Stephen Vogt

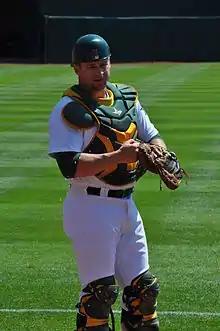
Vogt before a game for the Oakland Athletics on August 21, 2013, against the Seattle Mariners.

Through July 22, Vogt was batting .325 with 12 home runs and 57 RBI in Sacramento, having played a career-high 71 games as catcher. He was named the Pacific Coast League player of the week on July 23, which capped a week in which he had four home runs in six games. Vogt was called back up to Oakland again on July 25 after Jaso was placed on the disabled list due to a concussion. Jaso did not return for the season, leaving Vogt the sole left-handed-hitting catcher on the roster, sharing playing time with right-handed Derek Norris and Kurt Suzuki. The A's won the next four games with Vogt catching, making a total of eight consecutive wins in the first games with Vogt as catcher. Vogt hit his first career major league triple on August 31 in a 2–1 win over his former team, the Tampa Bay Rays. In the month of August, Vogt batted .328 over 56 at-bats. He finished September hitting 4 for 26 in his final 10 regular season games in September. In total, Vogt had a .252 batting average with four home runs in the 2013 regular season, as well as 16 RBIs, having appeared in 45 regular season games, and 135 at-bats. The Athletics were 27–13 in games that Vogt started.